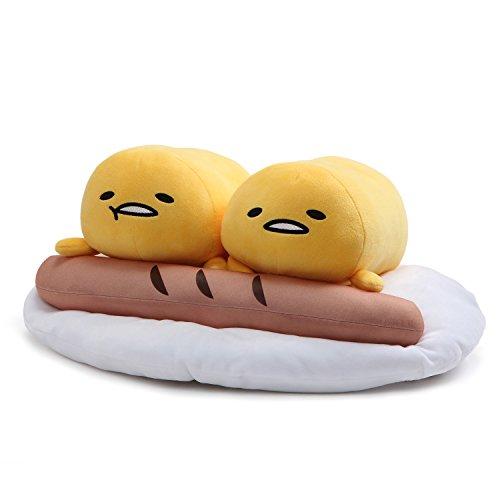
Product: GUND Gudetama “Two Lazy Eggs and Sausage” Stuffed Animal Plush, 8.5"
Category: Toys & Games | Stuffed Animals & Plush Toys | Plush Figures
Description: GUND plush features two large lounging Gudetamas with sausage.
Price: $25.00
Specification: ProductDimensions:17x14x8.5inches|ItemWeight:7.7ounces|ShippingWeight:9.6ounces(Viewshippingratesandpolicies)|ASIN:B073YHWV99|Itemmodelnumber:4060712|Manufacturerrecommendedage:1month-8years